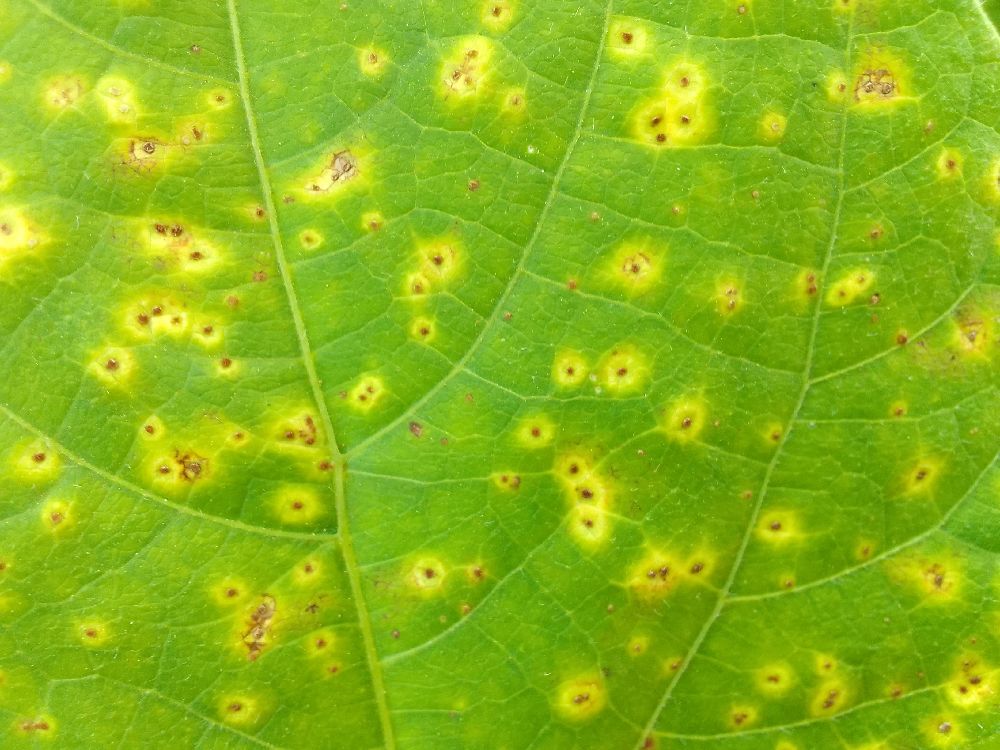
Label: rust